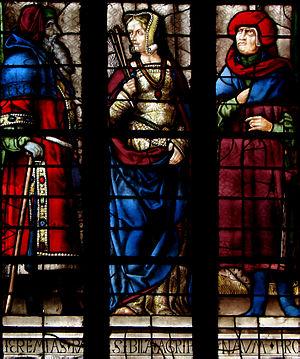
Une des 18 verrières Renaissance de la cathédrale d'Auch par Arnaud de Moles.Au centre: une des sibylles.
La cathédrale Sainte-Marie d'Auch est une cathédrale catholique romaine située à Auch dans le Gers. Elle est dédiée à la sainte Vierge. Vaste édifice à trois nefs, de 102 mètres de long sur 35 m de large, elle est le siège de l'archidiocèse d'Auch.
La Sibylle Agrippina est un tableau attribué à Jan van den Hoecke et exposé au Museum Kunstpalast de Düsseldorf.